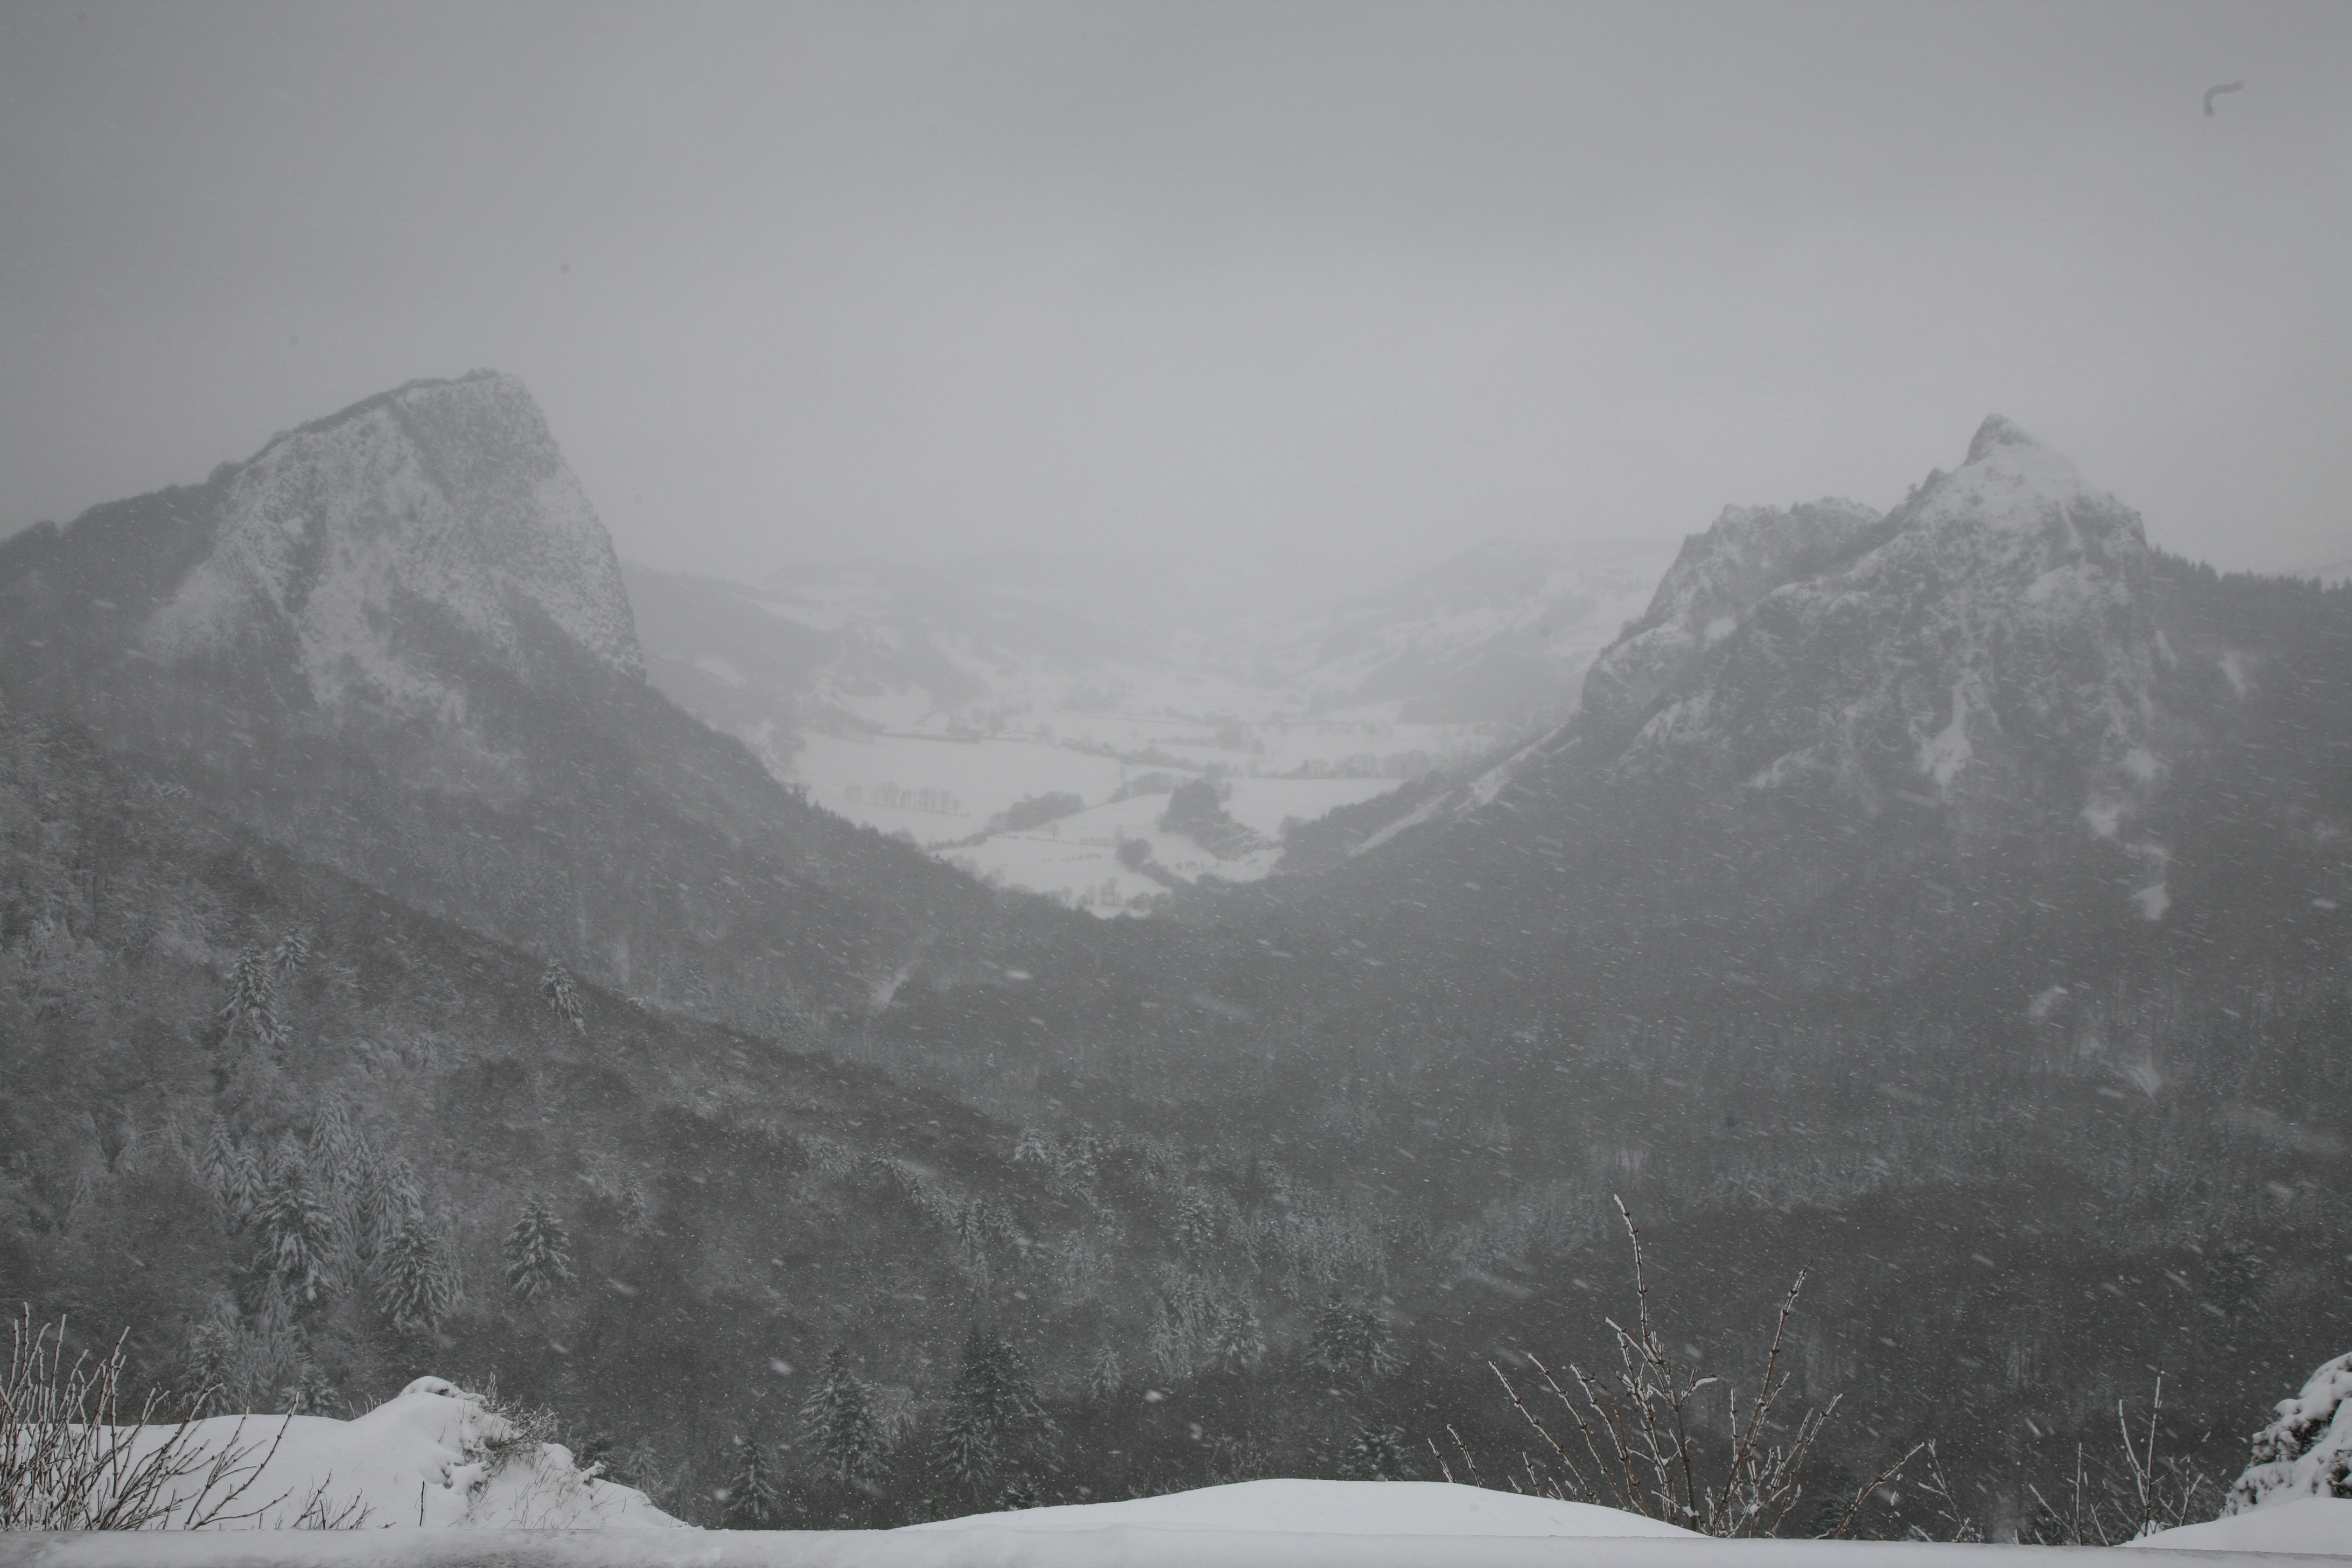
mountain, snow, cold, winter, mist, valley, mountain range, france, weather, season, ridge, summit, fields, auvergne, hiver, alps, plateau, montagne, campagne, champs, froid, puydedome, campaign, jeanlouismurat, landform, montdore, tuili re, sanadoire, mountain pass, geographical feature, atmospheric phenomenon, mountainous landforms, geological phenomenon